Miren Karmele Azkarate Villar

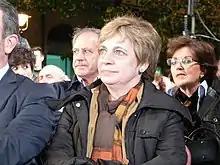

Miren Karmele Azkarate Villar (San Sebastián, 27 November 1955) is a politician, professor of Basque philology, university lecturer and full member of the Royal Academy of the Basque Language. She was Minister of Culture and spokesperson for the Basque Government.